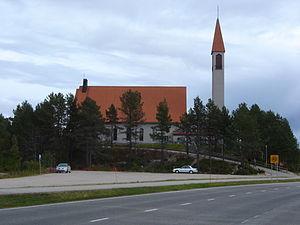
L'église d'Enontekiö est située dans le village de Hetta à Enontekiö en Finlande.